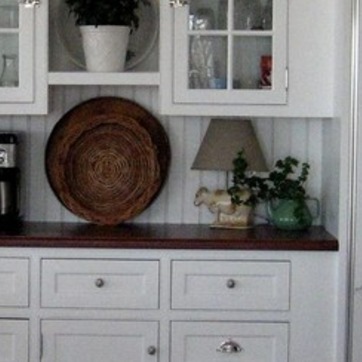
Material: painted